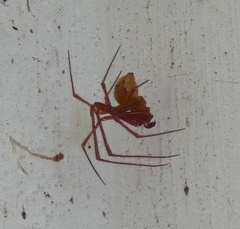
Species: Parasteatoda_tepidariorum